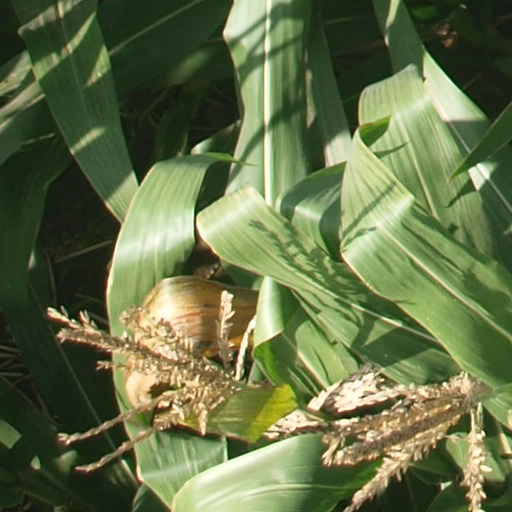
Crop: maize; corn